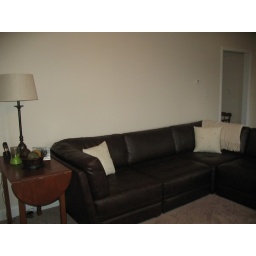
Family room from in front of Tv - we plan to open up this wall to the office